Motherwell Homestead

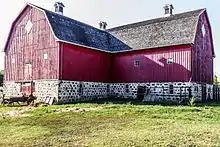
Motherwell barn (1907)

Visitors to the park are immersed in 1907 agriculture. The Motherwell house, barn and outbuildings have been restored to their 1907 appearance. Employees at the park dress in period clothing. During operational months (May 21 to September 1), livestock, including hogs, cows, and chickens, are on site.